Sex toy

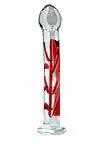
Glass dildo

Glass sex toys are commonly made from clear medical grade borosilicate glass ("hard glass"). This particular type of safety toughened glass is non-toxic and will withstand extreme temperatures as well as physical shock without compromising its structural integrity.